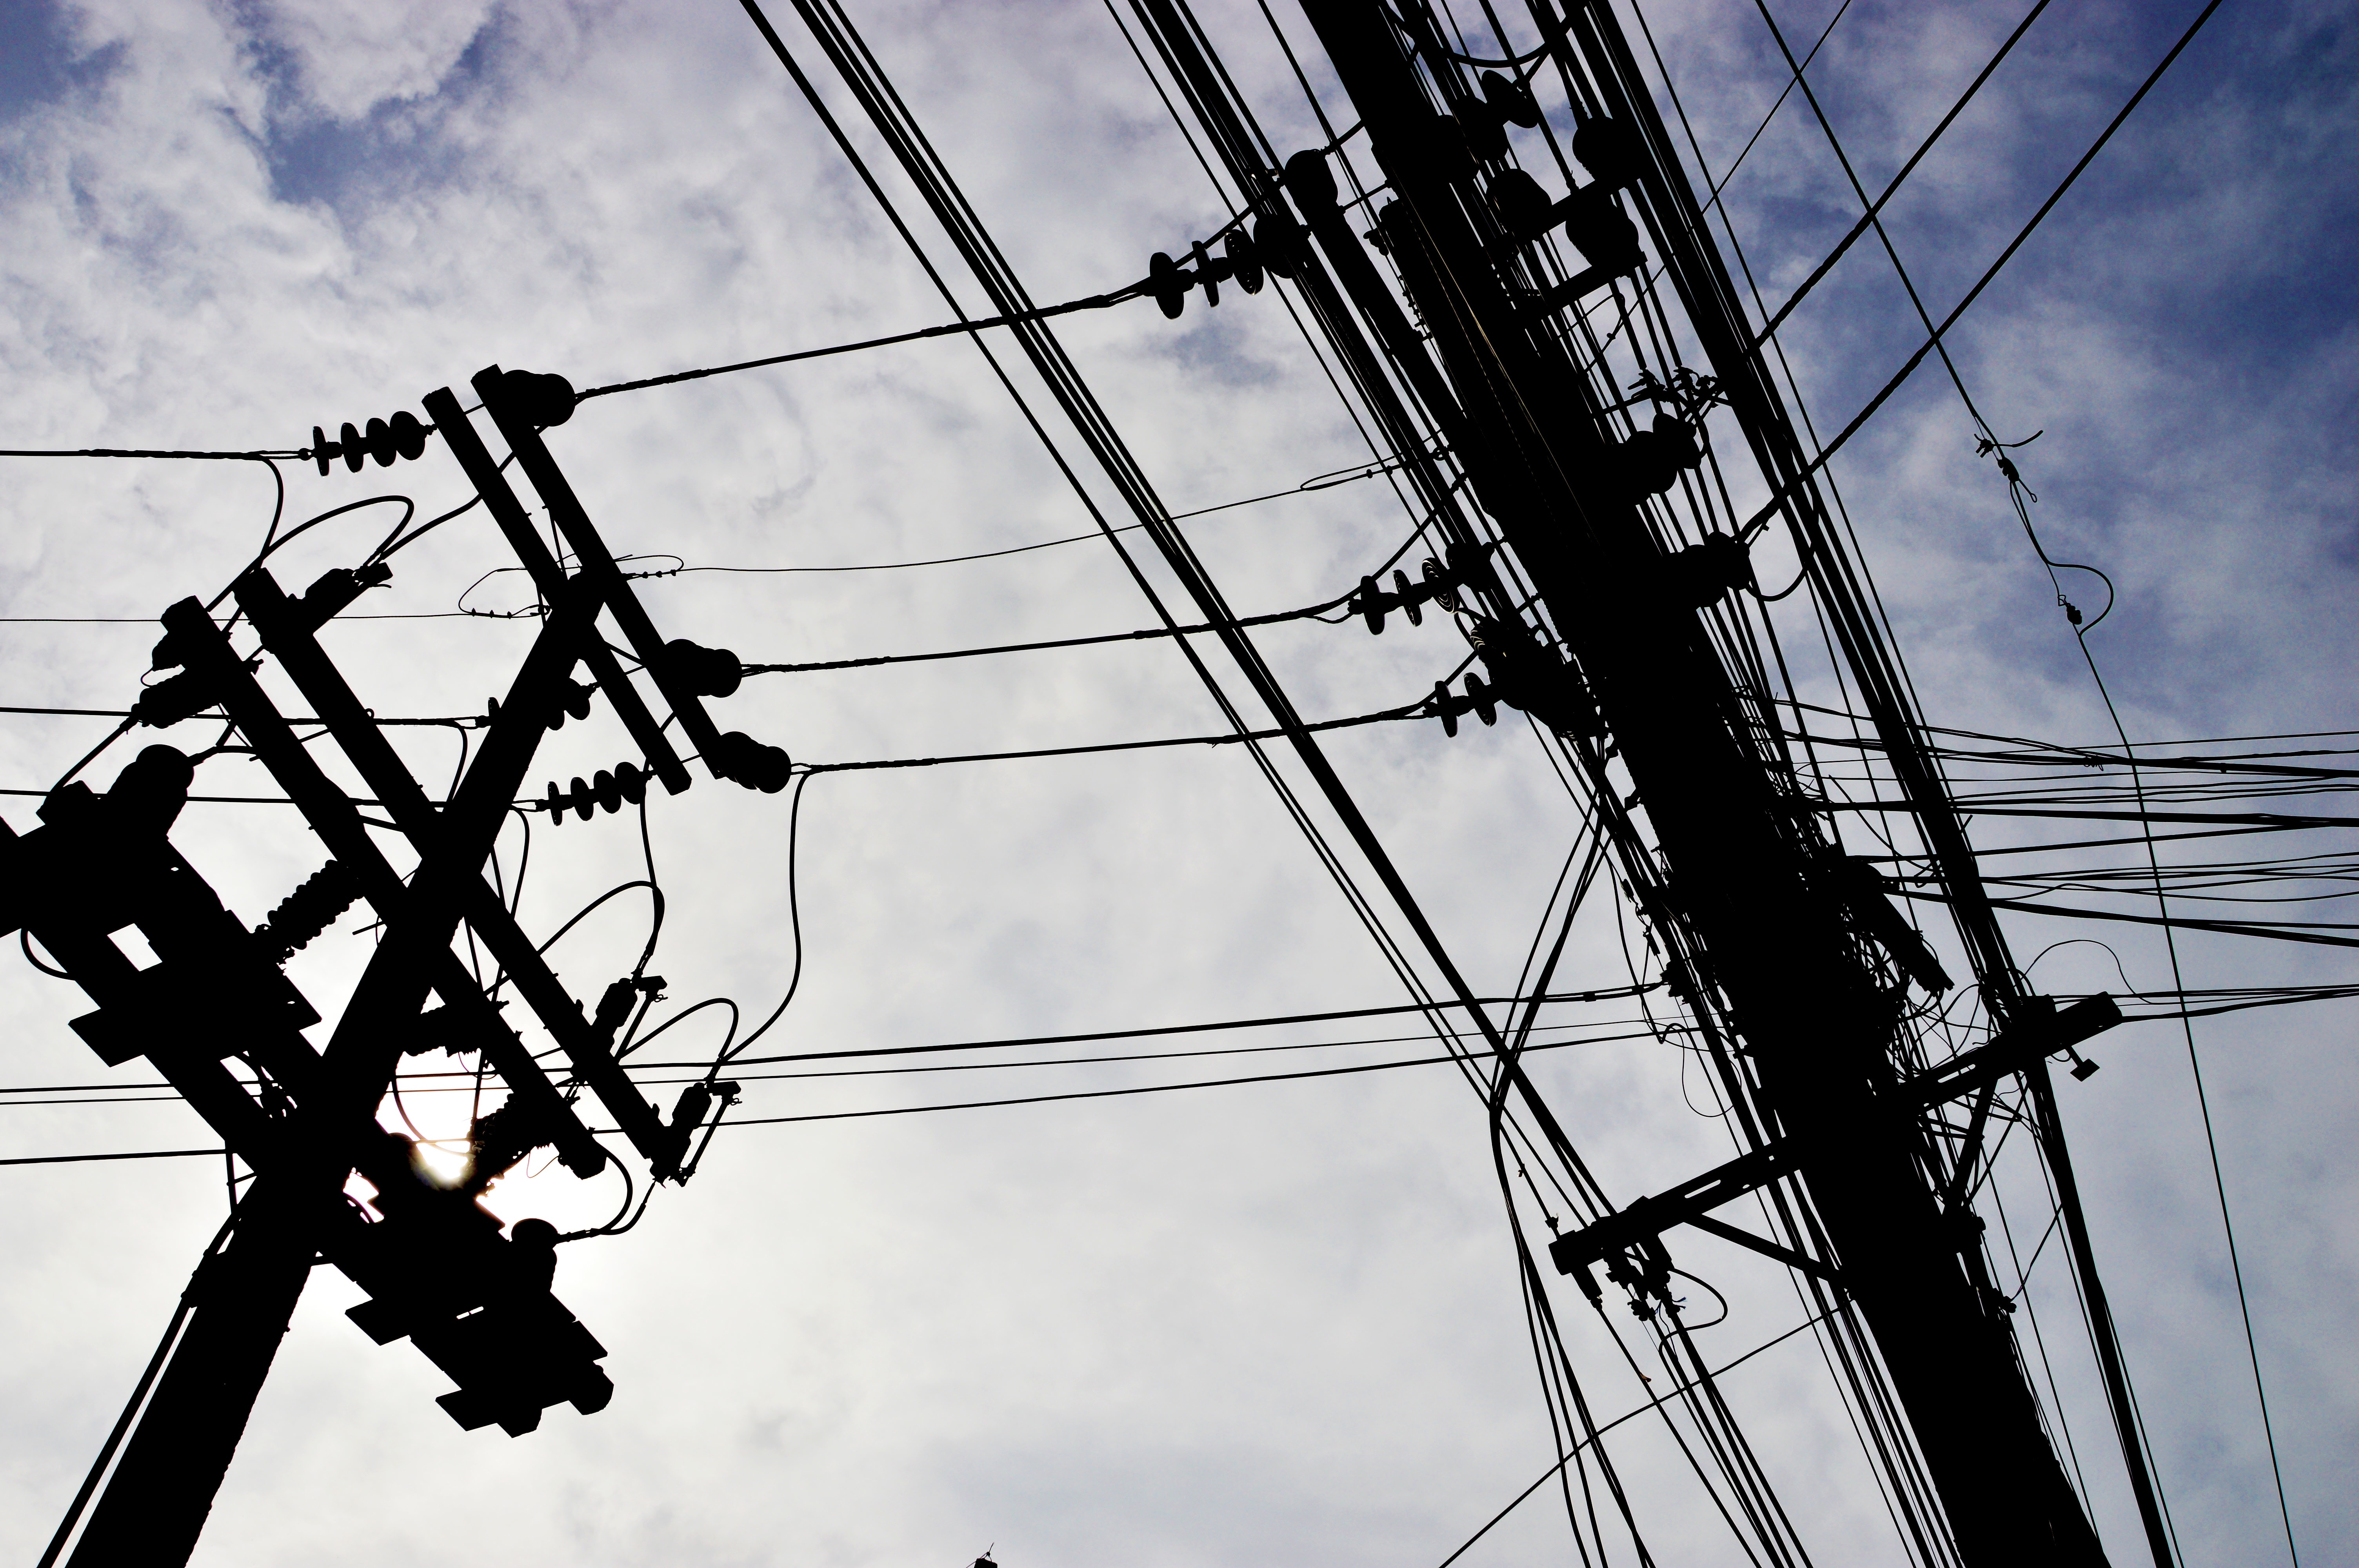
sky, line, tower, mast, blue, electricity, shape, transmission tower, outdoor structure, electrical supply, overhead power line